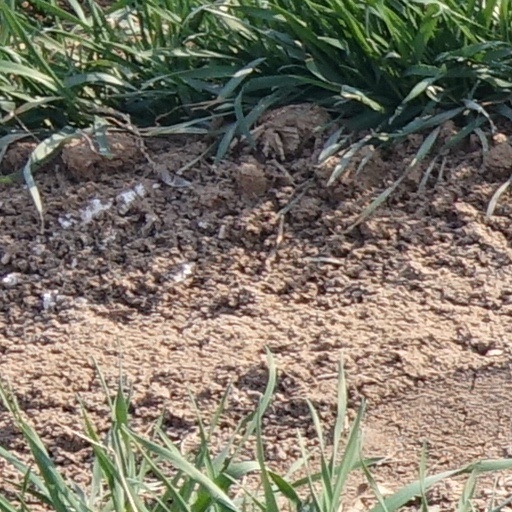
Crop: wheat